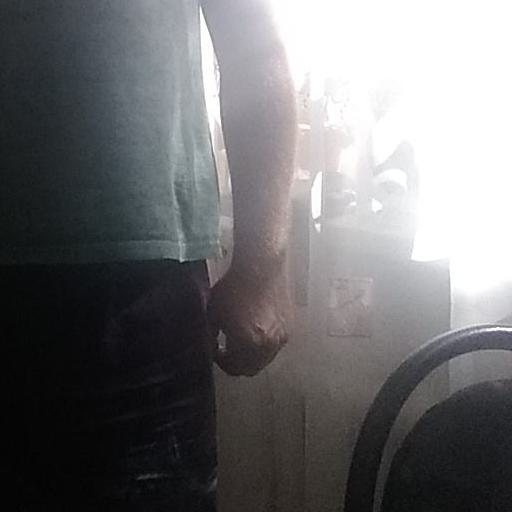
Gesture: no_gesture